Marin Niculescu

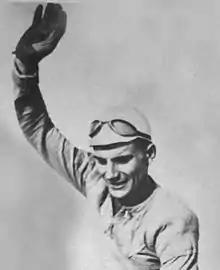

Marin Niculescu (4 March 1923 – 2 May 2014) was a Romanian cyclist. He competed in the individual and team road race events at the 1952 Summer Olympics and placed 41st and 12th, respectively. Niculescu won the Tour of Romania in 1951 and two stages of the Tour de Pologne in 1949, placing second overall.